Alligator Lake, Columbia County, Florida

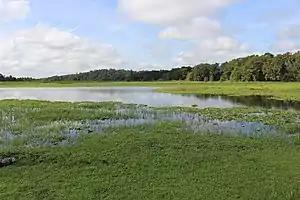

Alligator Lake is located in central Columbia County, Florida, United States.